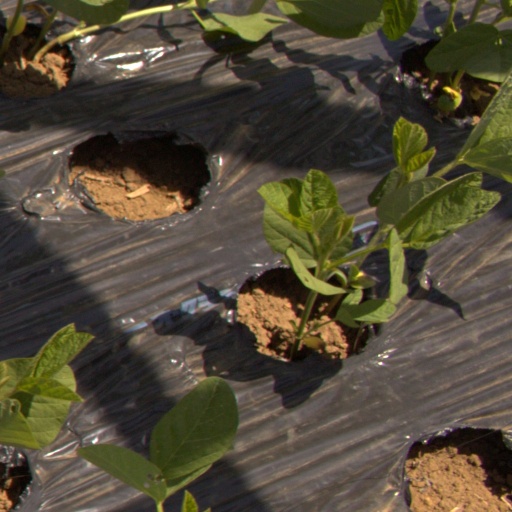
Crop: Jerusalem artichoke